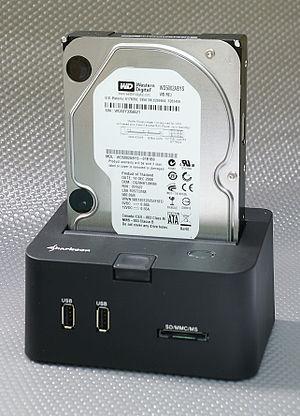
Les périphériques hot-plug sont ceux que l'on peut connecter ou déconnecter d'un ordinateur pendant que le système est en marche. Ils sont dits connectés ou déconnectés « à chaud ».